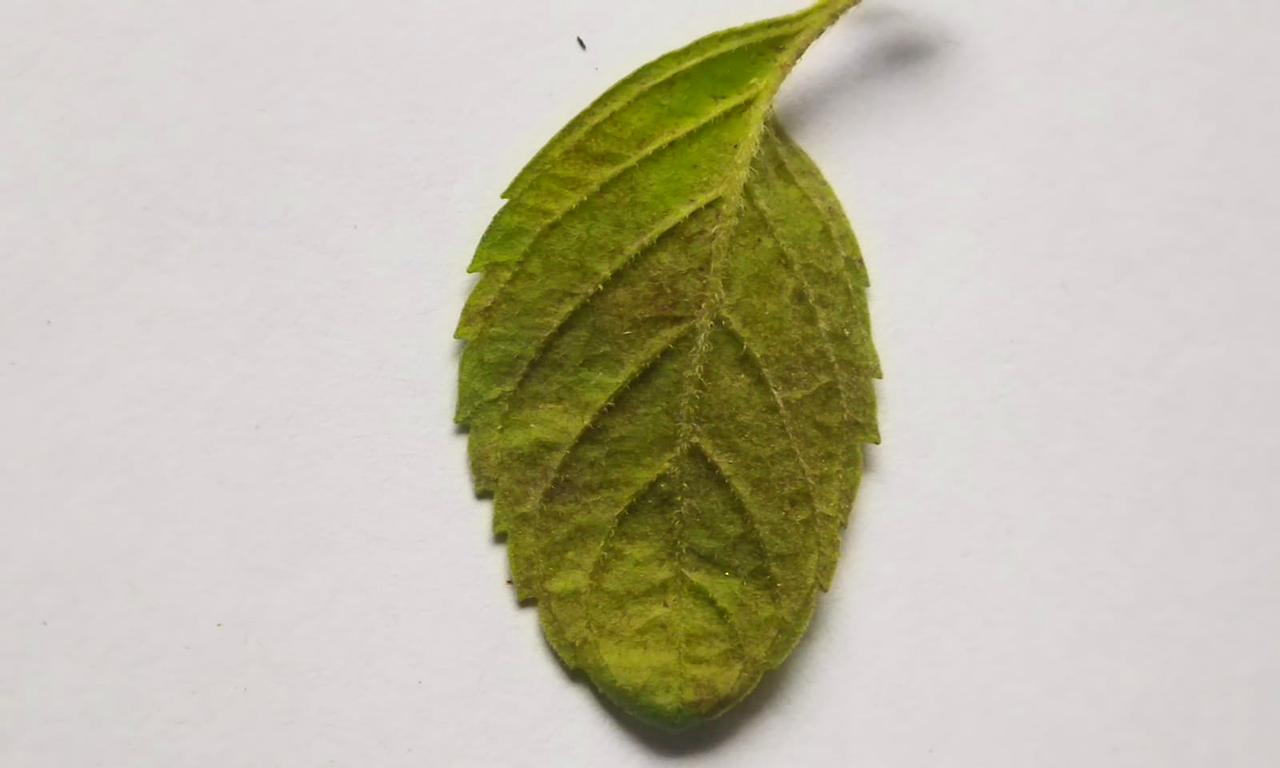
Label: Spoiled